Neovenator

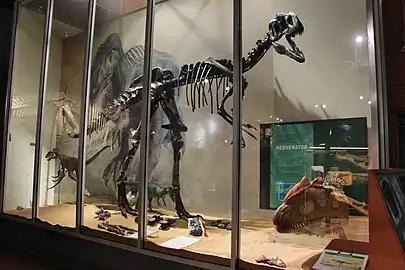
Mounted skeleton and fossils, Dinosaur Isle

The first bones of "Neovenator" were discovered in the summer of 1978 when a storm made part of the Grange Chine collapse. Rocks containing fossils fell to the beach of Brighstone Bay on the southwestern coast of the Isle of Wight. The rocks consisted of plant debris bed L9 within the variegated clays and marls of the Wessex Formation, dating from the Barremian stage of the Early Cretaceous, about 125 million years ago. They were first collected by the Henwood family and shortly afterwards geology student David Richards collected additional material. Richards sent the remains to the Museum of Isle of Wight (now Dinosaur Isle) and the British Museum of Natural History. In the latter institution, palaeontologist Alan Jack Charig determined that the bones belonged to two kinds of animal: "Iguanodon" and a theropod. The ""Iguanodon"", later referred to "Mantellisaurus" and ultimately made the separate genus "Brighstoneus", generated the most interest and in the early 1980s a team was sent by the BMNH to secure more material. The theropod material, meanwhile, was fairly incomplete (consisting of vertebrae and fragments of the pelvis), and a lack of diagnostic features meant that it was ignored until its significance was recognised by Dr. William Blows.